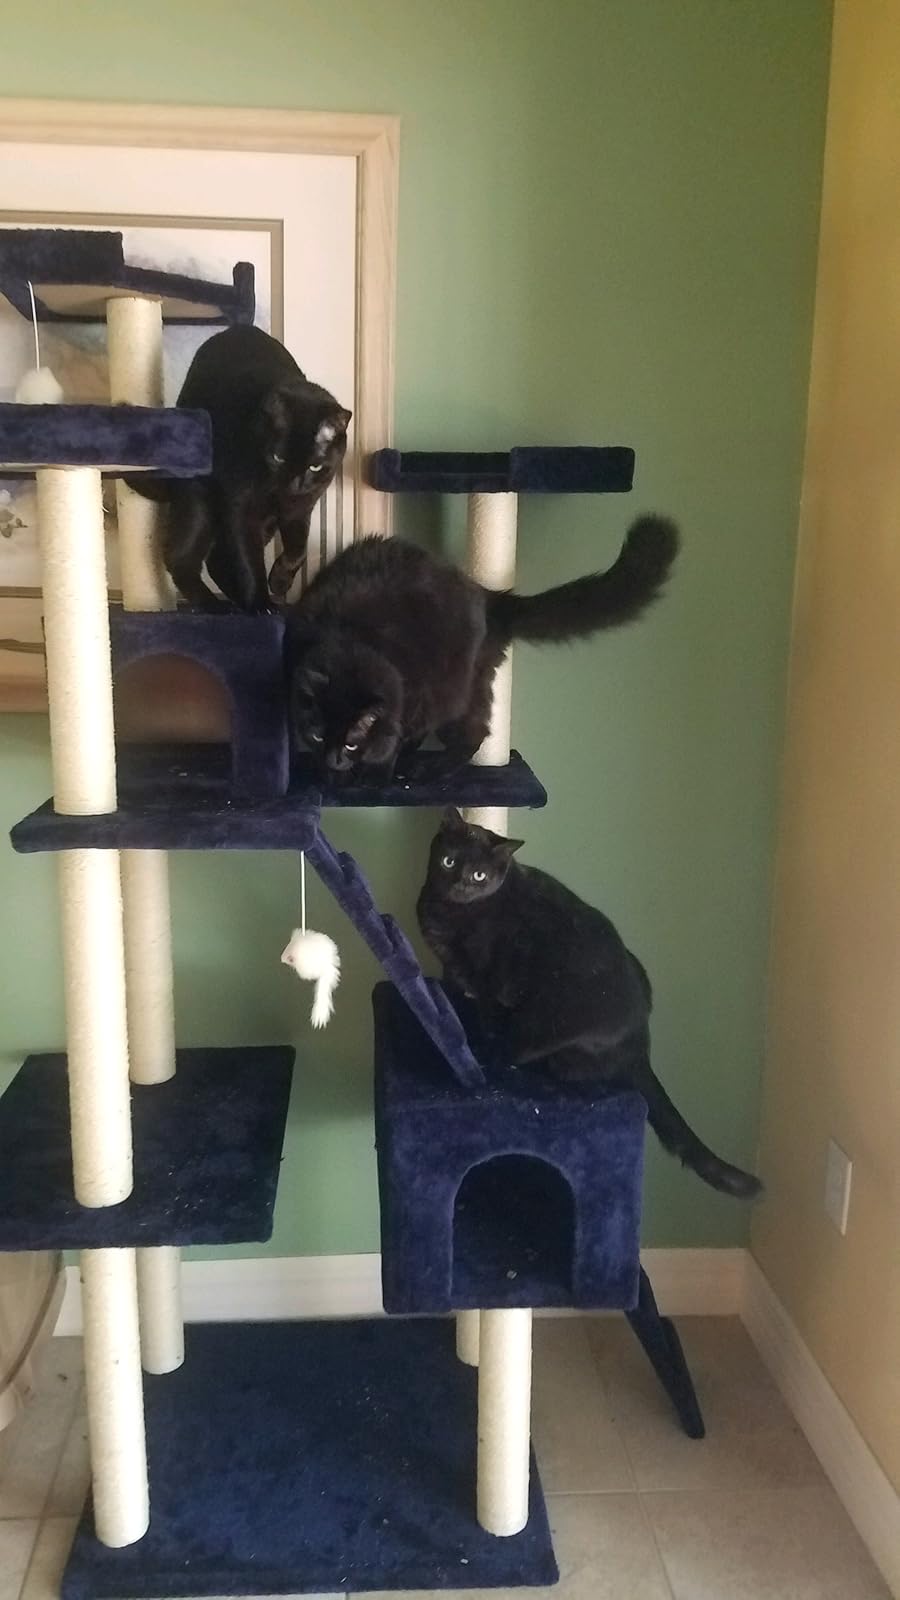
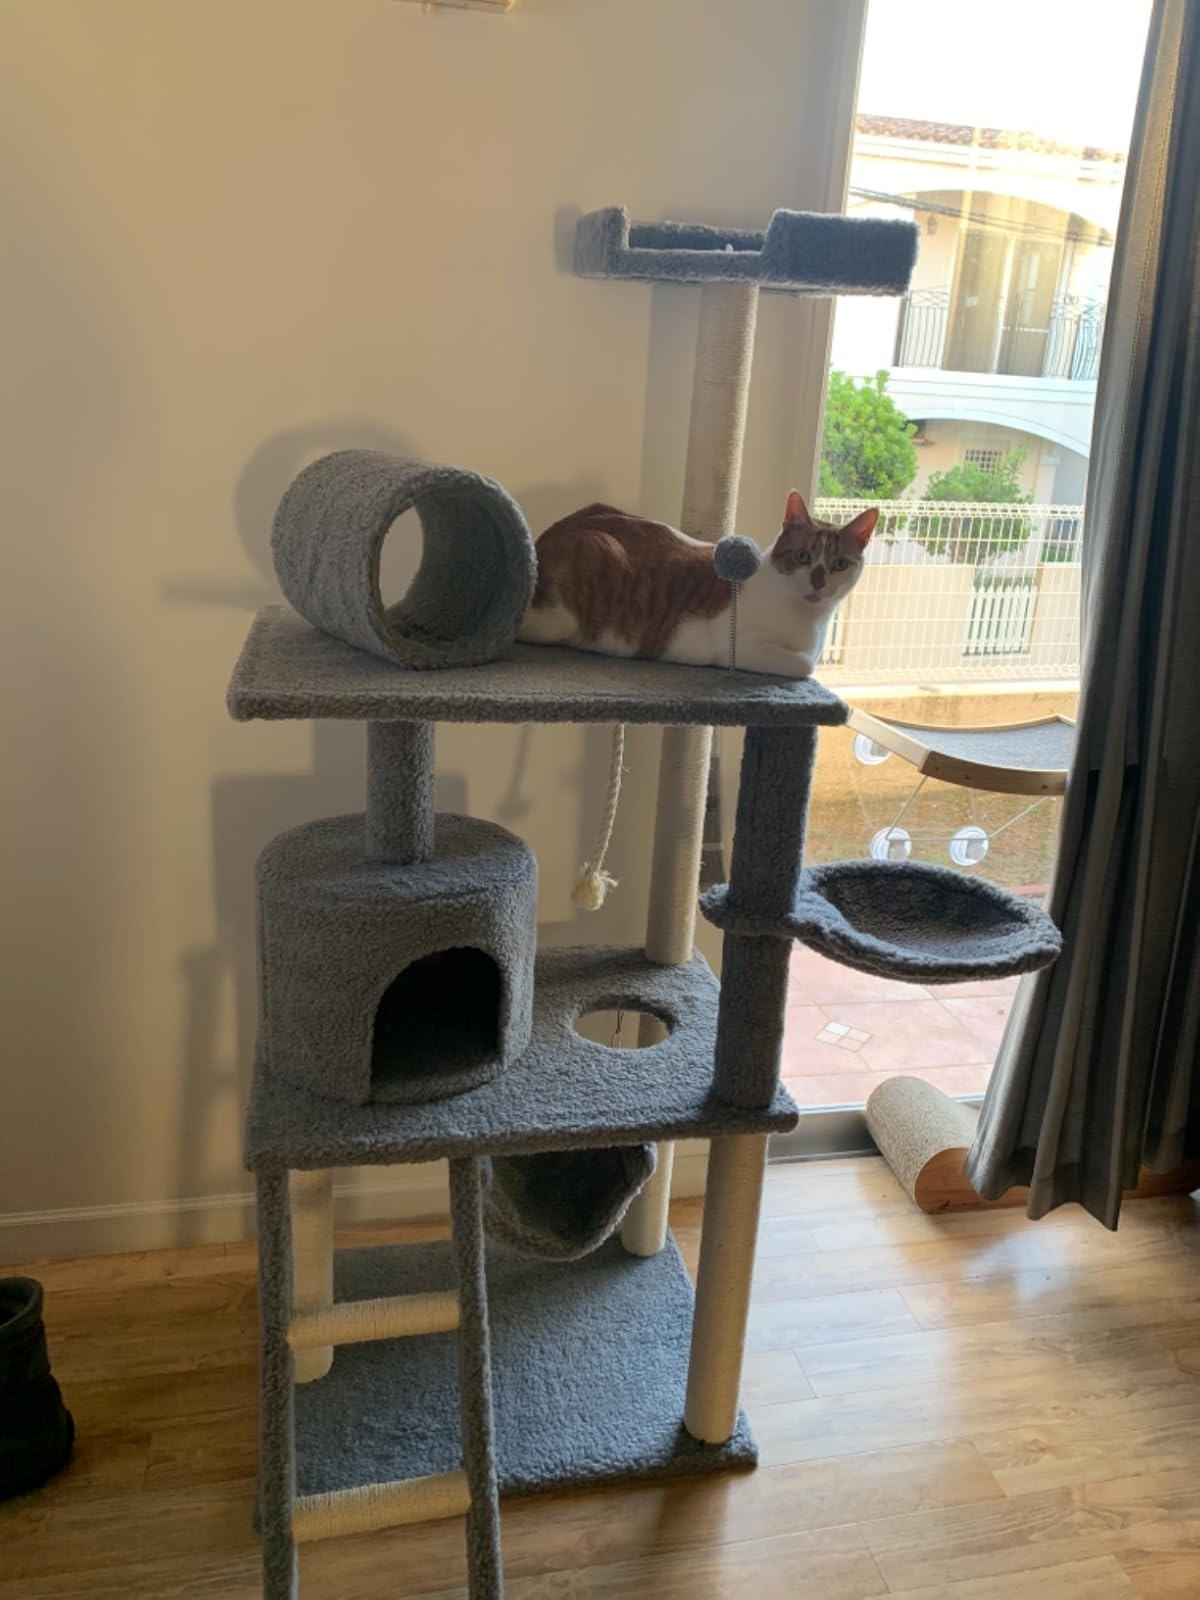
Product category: items_cat tree
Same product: no